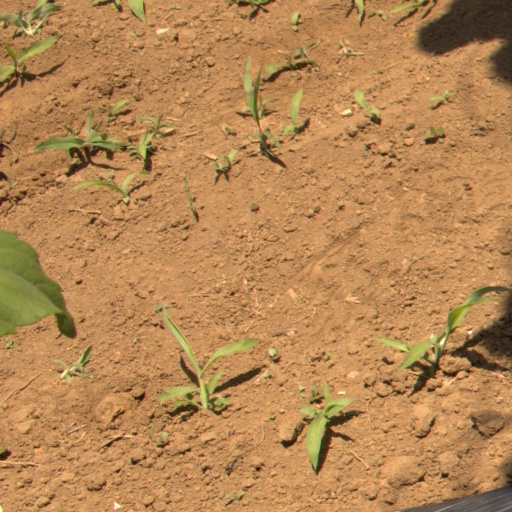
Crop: Jerusalem artichoke